Great Lakes region

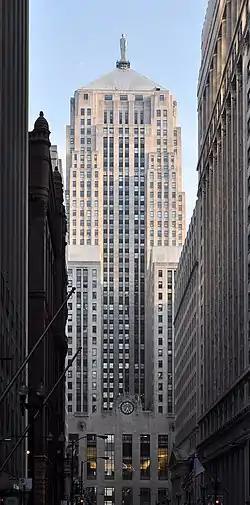
The Chicago Board of Trade Building a National Historic Landmark

As a result of industrialization, the population became more concentrated into urban areas. In part to balance democratic representation against the economic and political power of these corporations, the region hosted industrial labor organization, consolidated agricultural cooperatives and state educational systems. The Big Ten Conference memorializes the nation's first region in which every state sponsored major research, technical-agricultural, and teacher-training colleges and universities. The Congress of Industrial Organizations grew out of the region's coal and iron mines; steel, automobile and rubber industries; and breakthrough strikes and contracts of Ohio, Indiana, and Michigan.